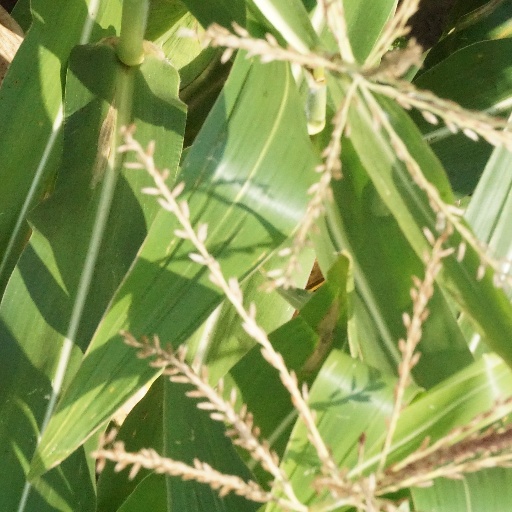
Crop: maize; corn